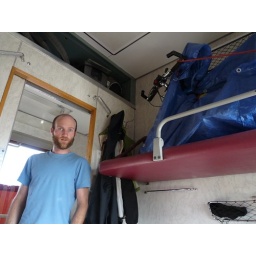
011009 scary beard boy tries to hide bike under tarp unsucessfully